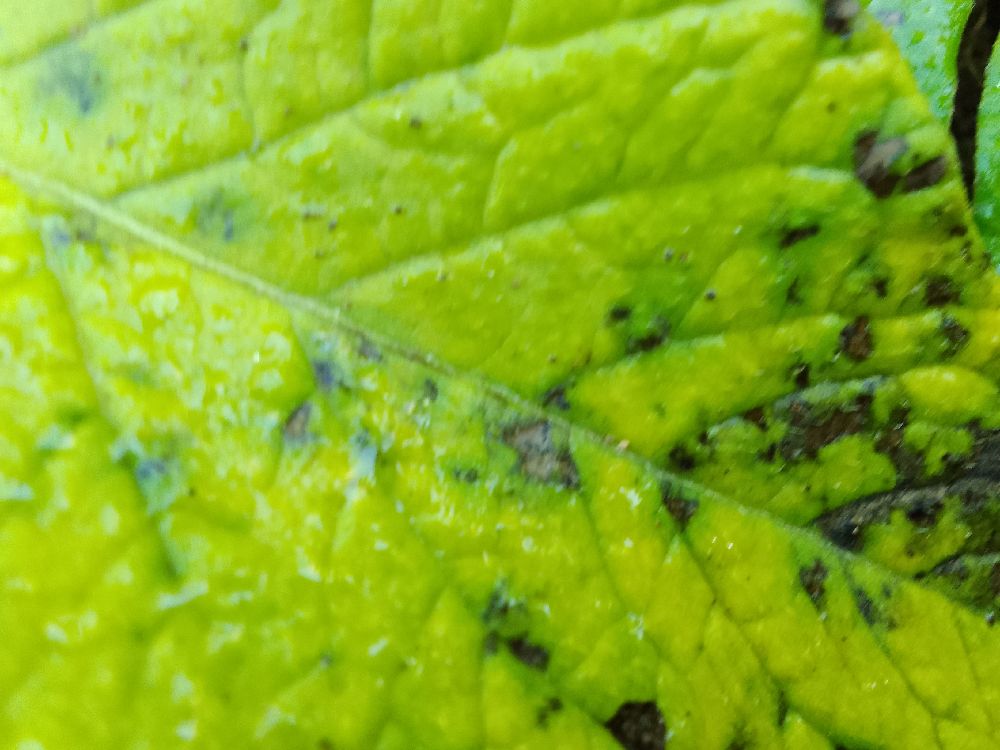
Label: Early blight